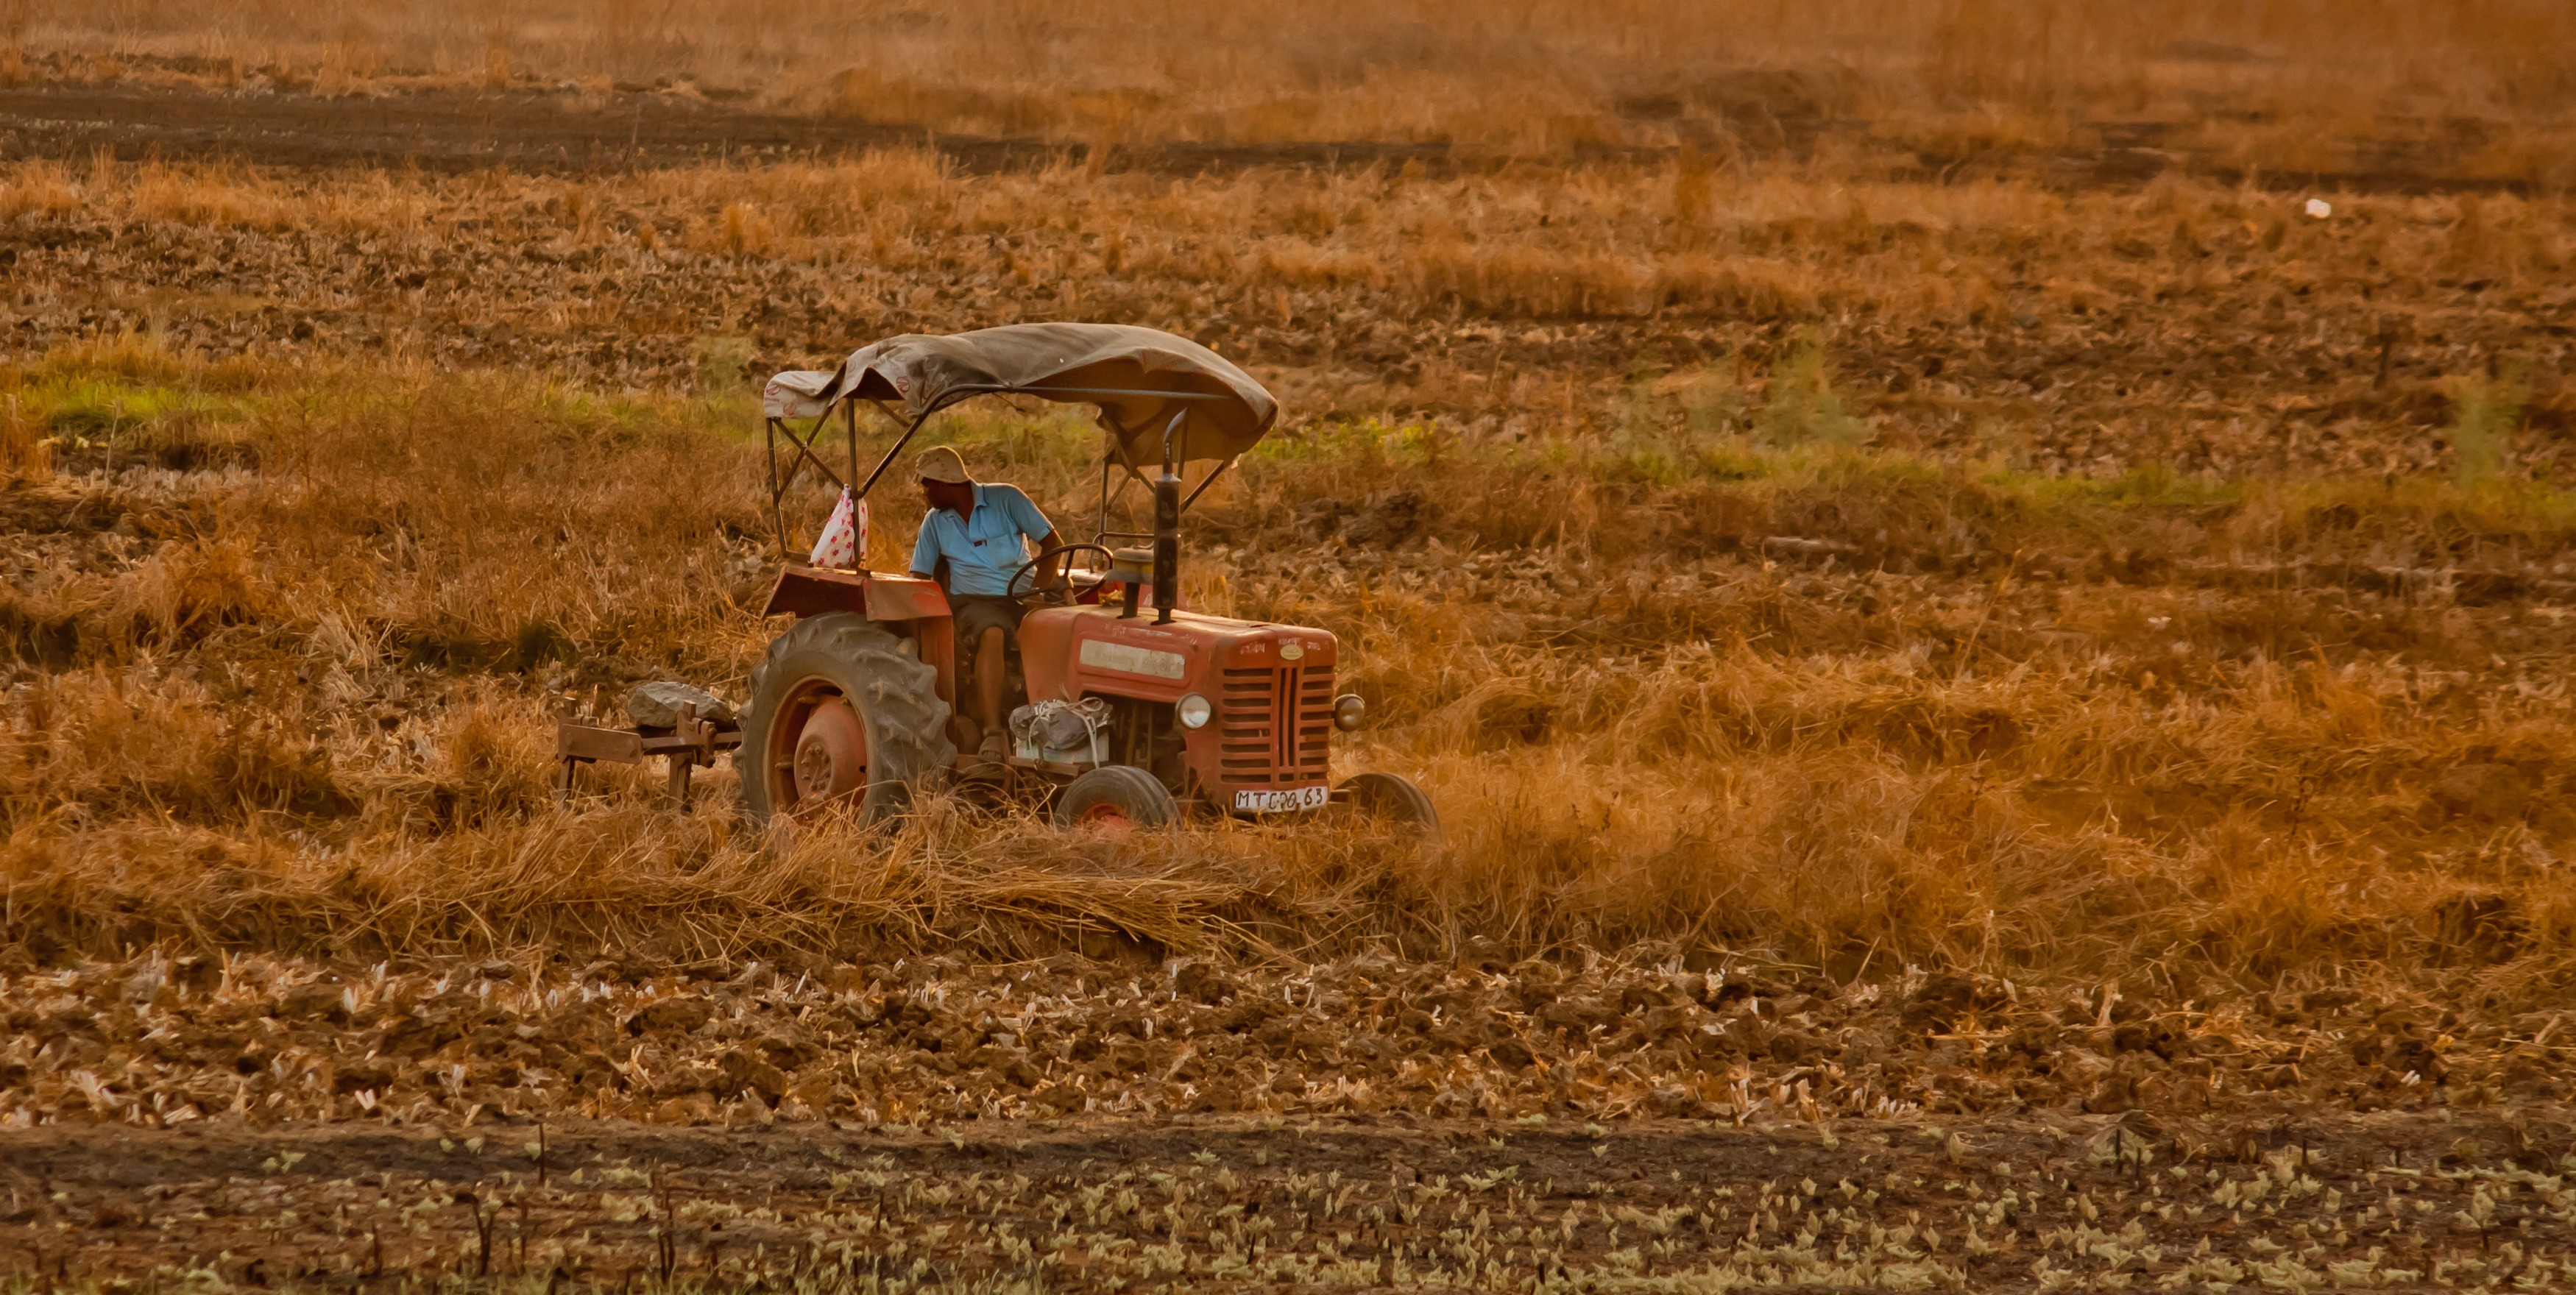
work, man, growth, plant, tractor, field, farm, wheat, grain, prairie, countryside, land, country, summer, wildlife, foliage, rural, food, harvest, vehicle, equipment, produce, crop, corn, soil, machine, care, dirty, botany, industry, agriculture, garden, season, savanna, ecology, farmer, grassland, vegetables, wetland, scene, habitat, safari, organic, cultivate, rural area, natural environment, grass family